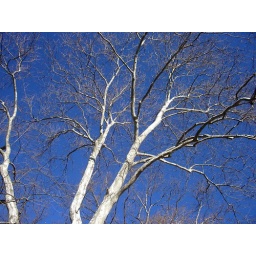
White tree against a blue sky.